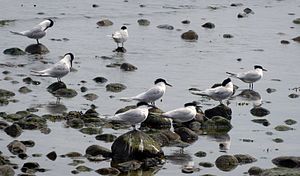
Splitterne
En flok splitterner hviler sig ved Världens ände i Ystad 17 maj 2017.
Splitternen er en fugleart, der yngler visse steder langs kysterne af Europa og det vestlige Asien. Splitternen er en stor terne, der blandt andet kendes på sit sorte næb med gul spids og den sorte nakketop. Det videnskabelige artsnavn sandvicensis er givet af den engelske ornitolog John Latham efter byen Sandwich ved østkysten af Kent i det sydøstlige England.